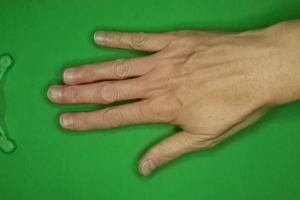
Label: paper